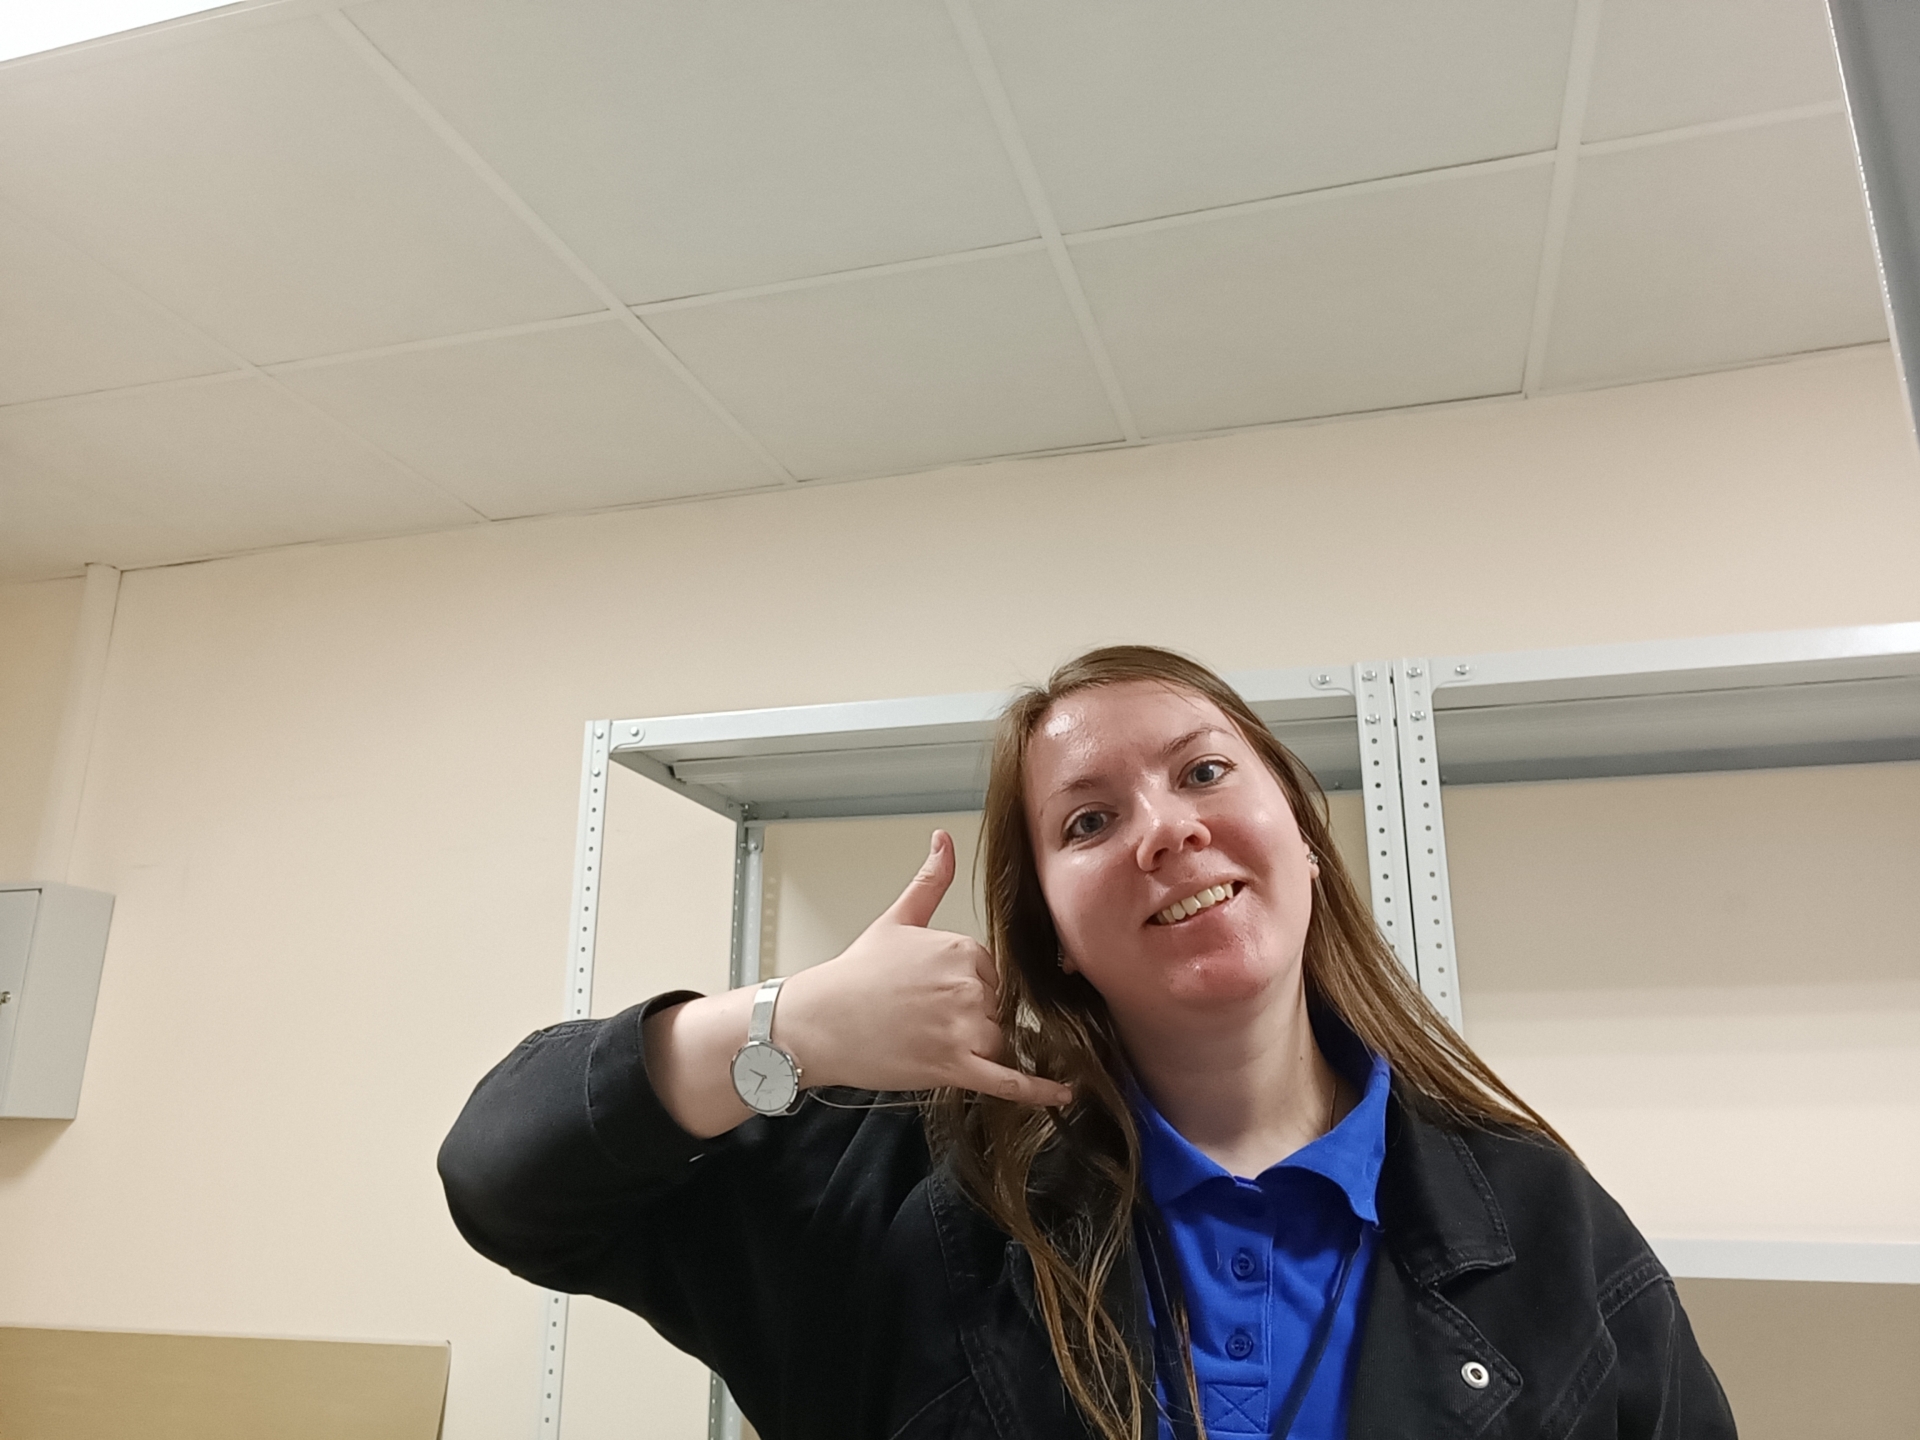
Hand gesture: call